Ukrainian metal

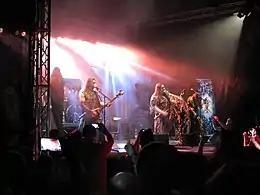
Nokturnal Mortum at Hell Fast Attack festival, 2015

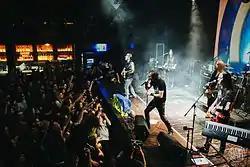
Sunrise performing live in Kyiv, 2016

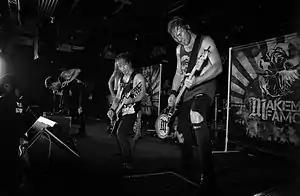
Make Me Famous performing live in Allentown, Pennsylvania, U.S. in August 2012

Nokturnal Mortum started as a death metal band called Suppuration in 1991, then they turned to black metal and changed name to Darkness but "had to change the name back between 1993 and 1994 to Nocturnal Mortum because there already existed a band with that name in the western underground." Then the band "changed the letter so that we wouldn't find a band with the same name again like it was the case with Darkness." Nokturnal Mortum gained their first Western recognition with the release of their album "Goat Horns", their second full-length album, notable for having two keyboardists play on the album, often on the same song, and for mixing traditional Ukrainian music with black metal.